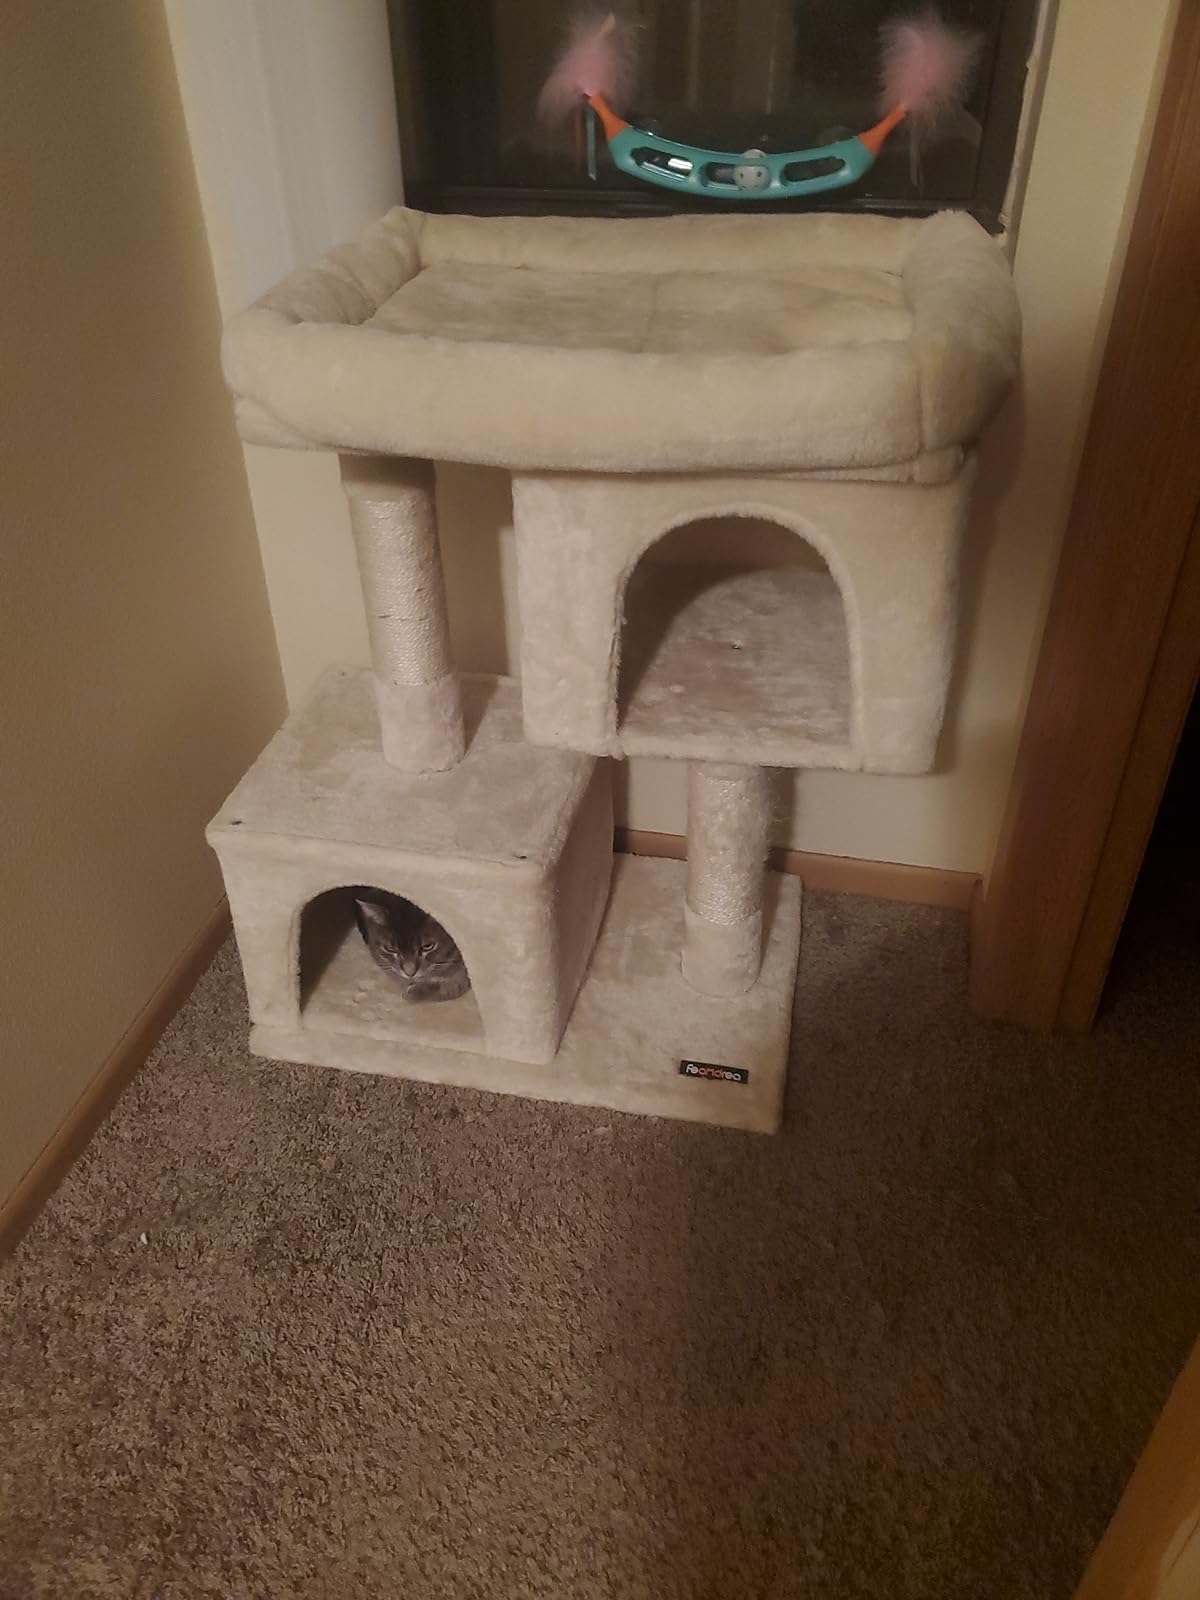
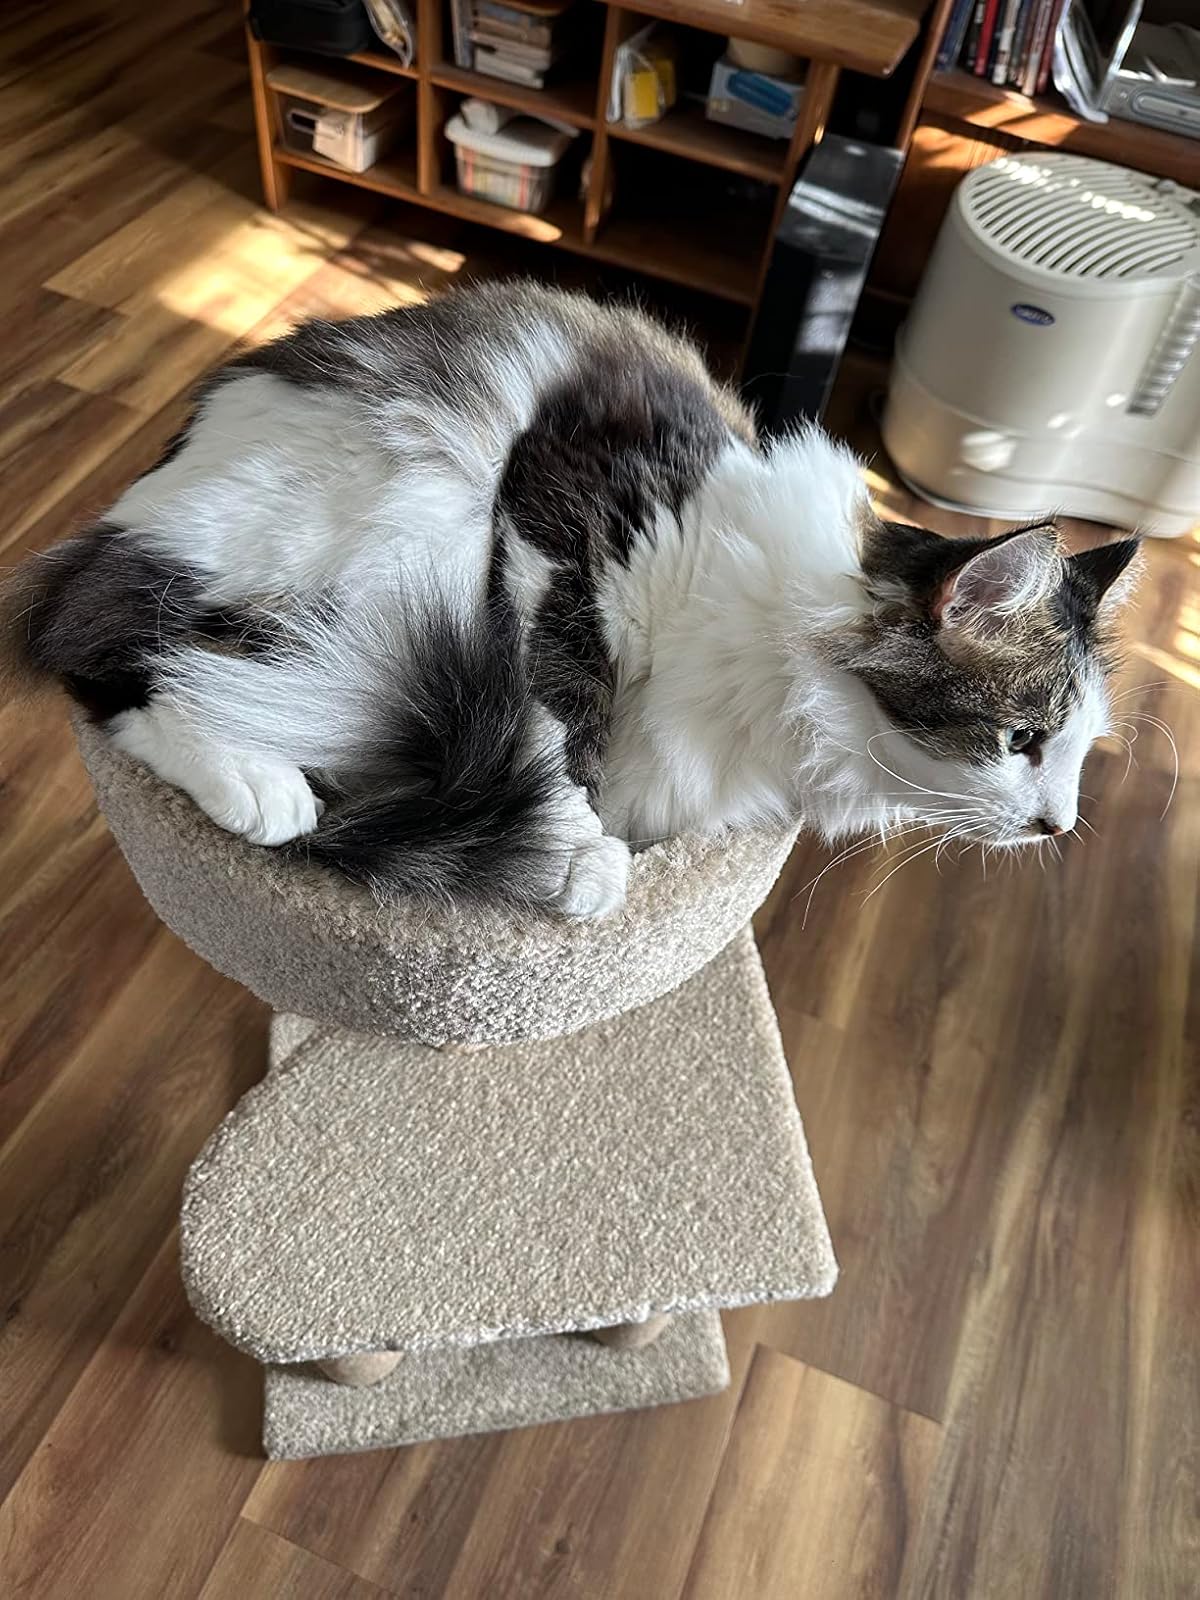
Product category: items_cat tree
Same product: no